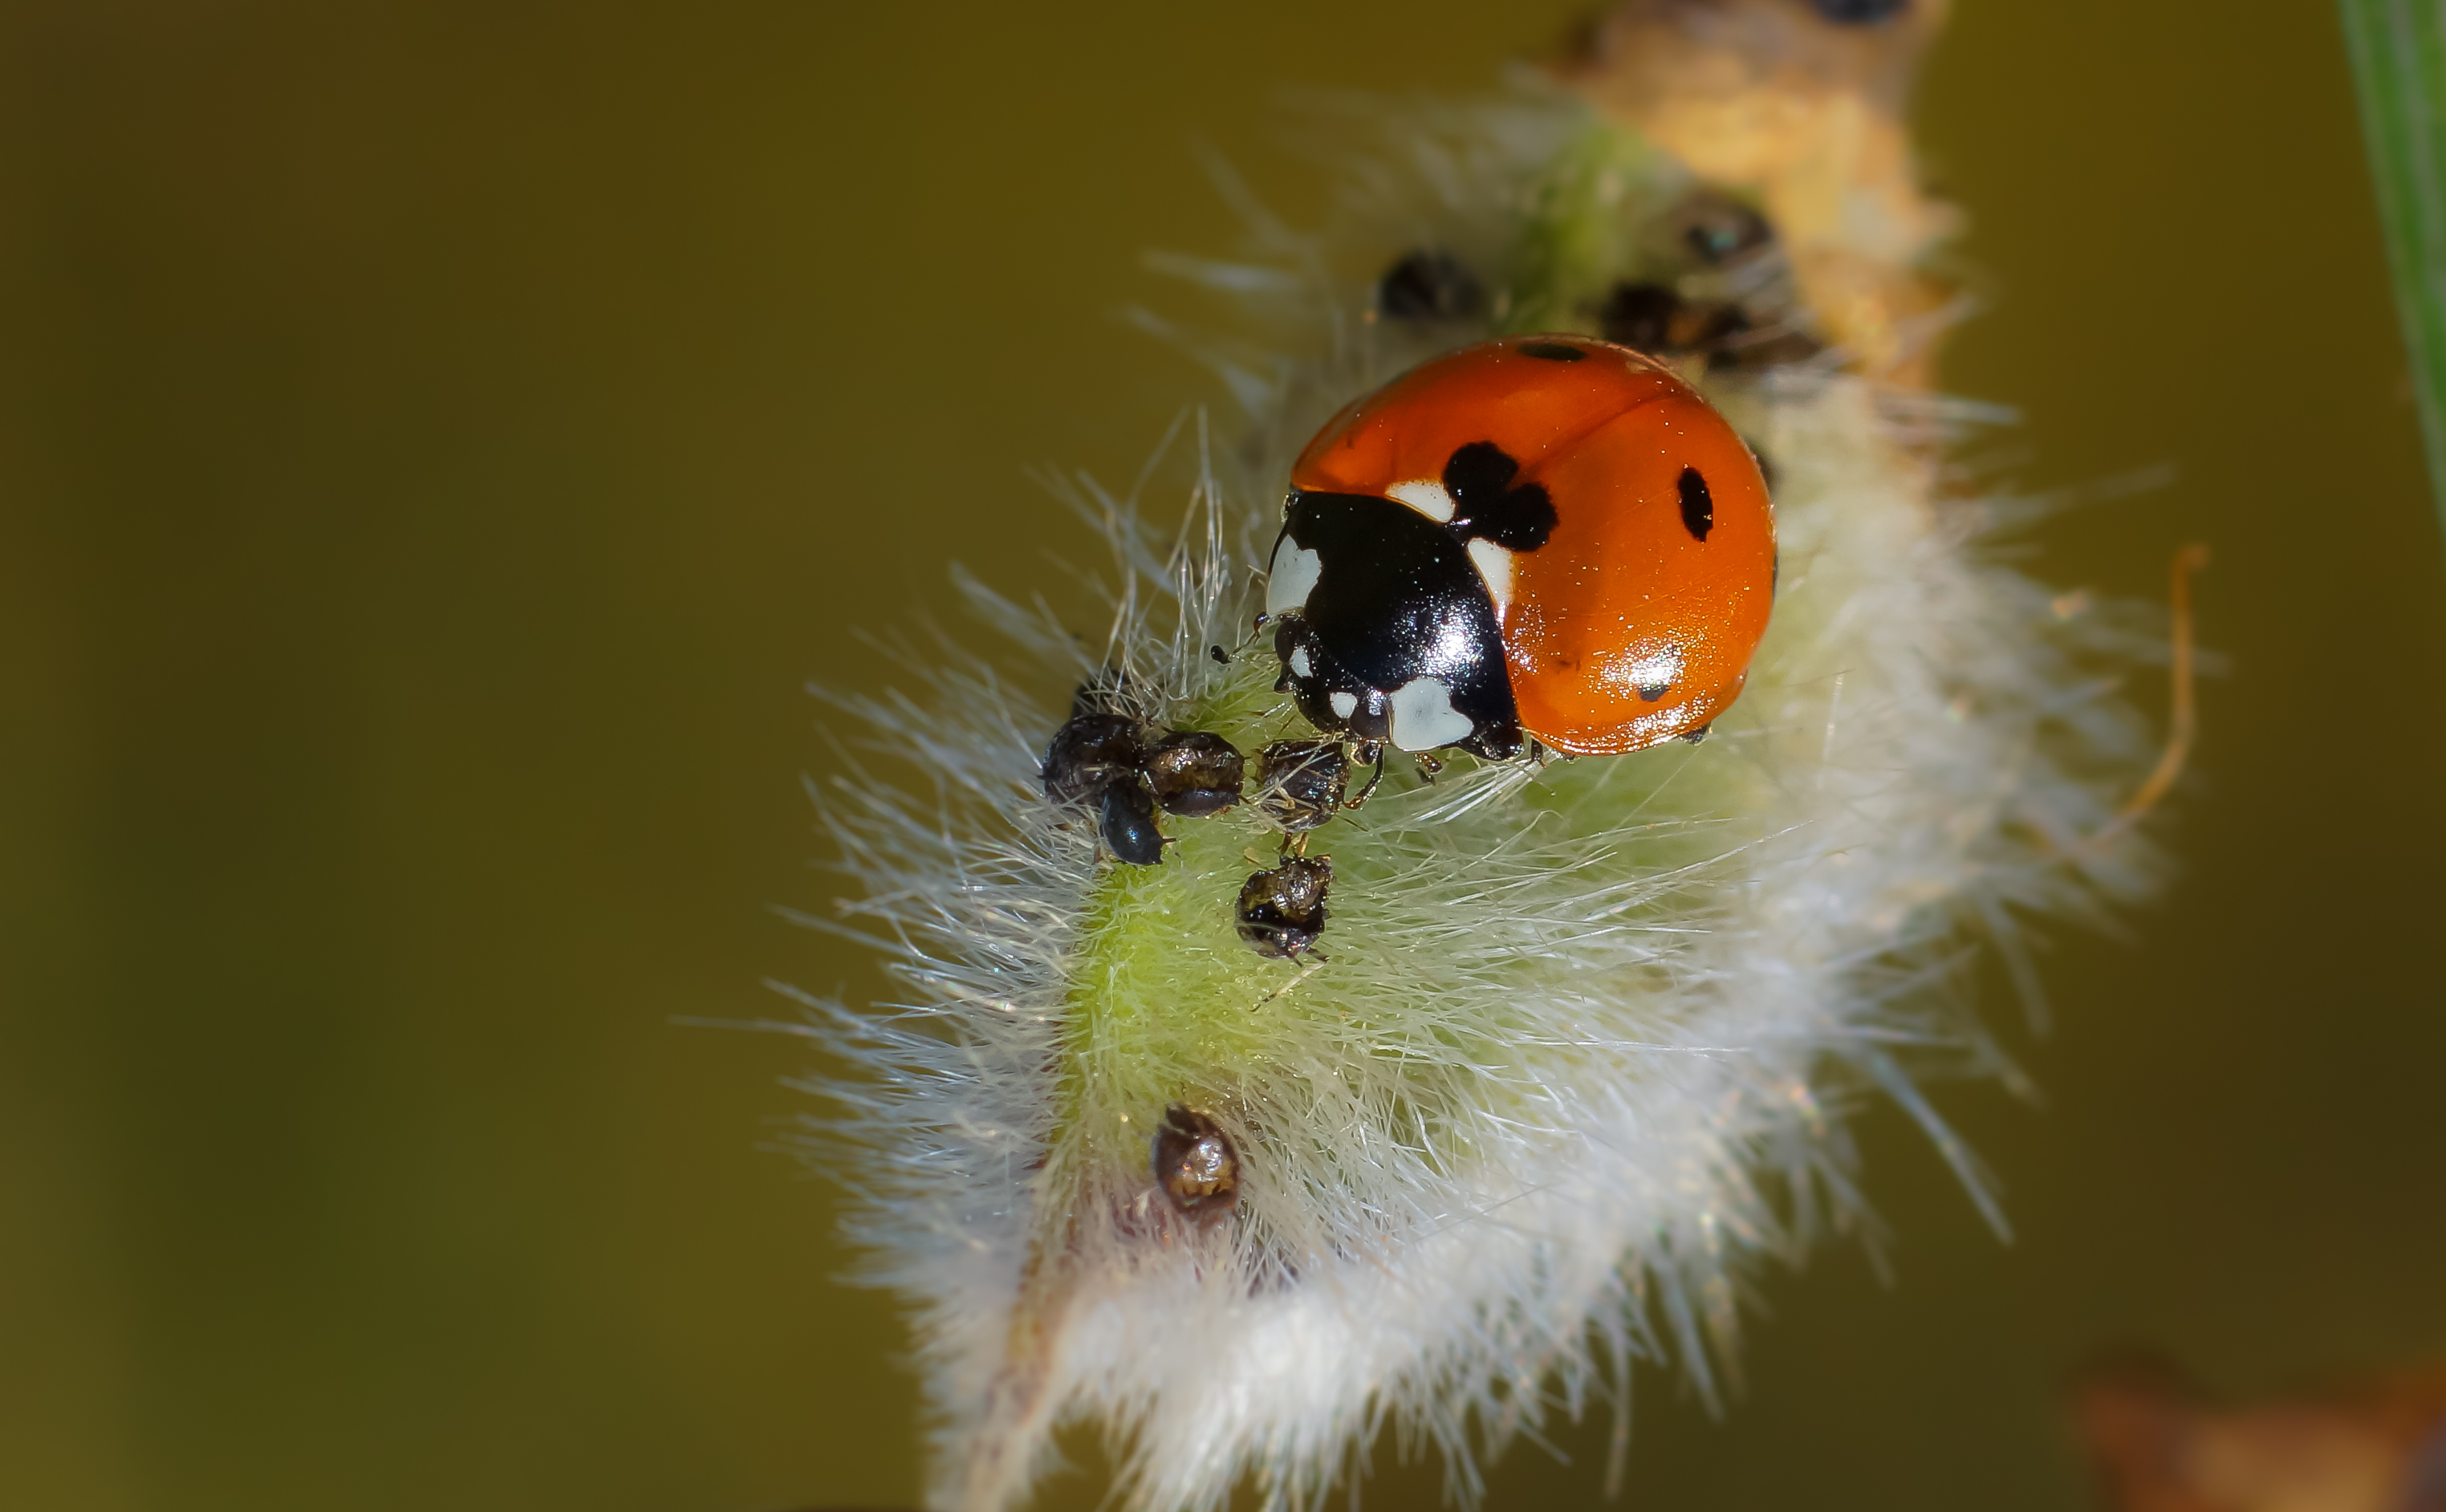
nature, photography, flower, insect, macro, ladybug, fauna, ladybird, invertebrate, close up, 100mm, animals, naturaleza, a77, beetle, mariquita, xoania, ggl1, gaby1, xovesphoto, animales, sonya77, minolta100mm, macro photography